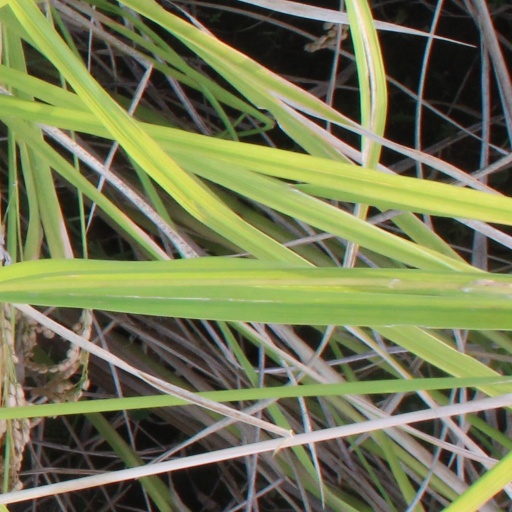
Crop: rice